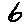
Label: 6